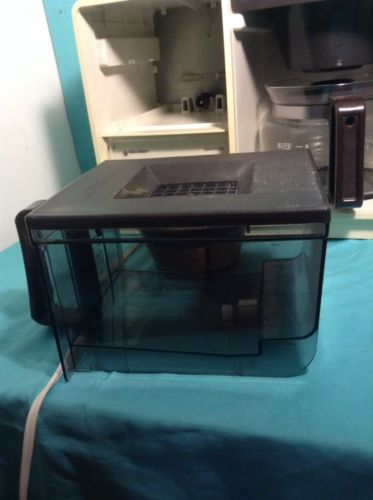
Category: coffee maker